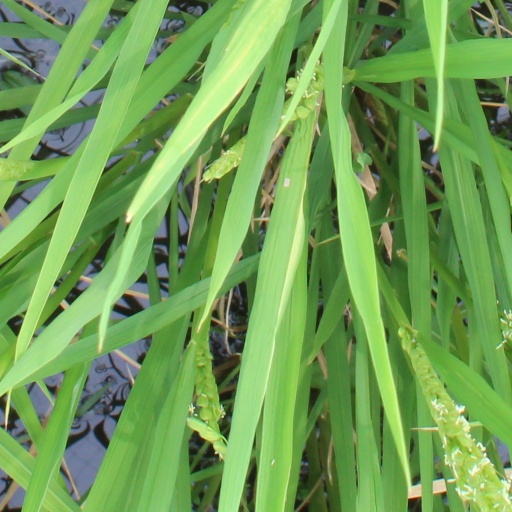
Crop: rice